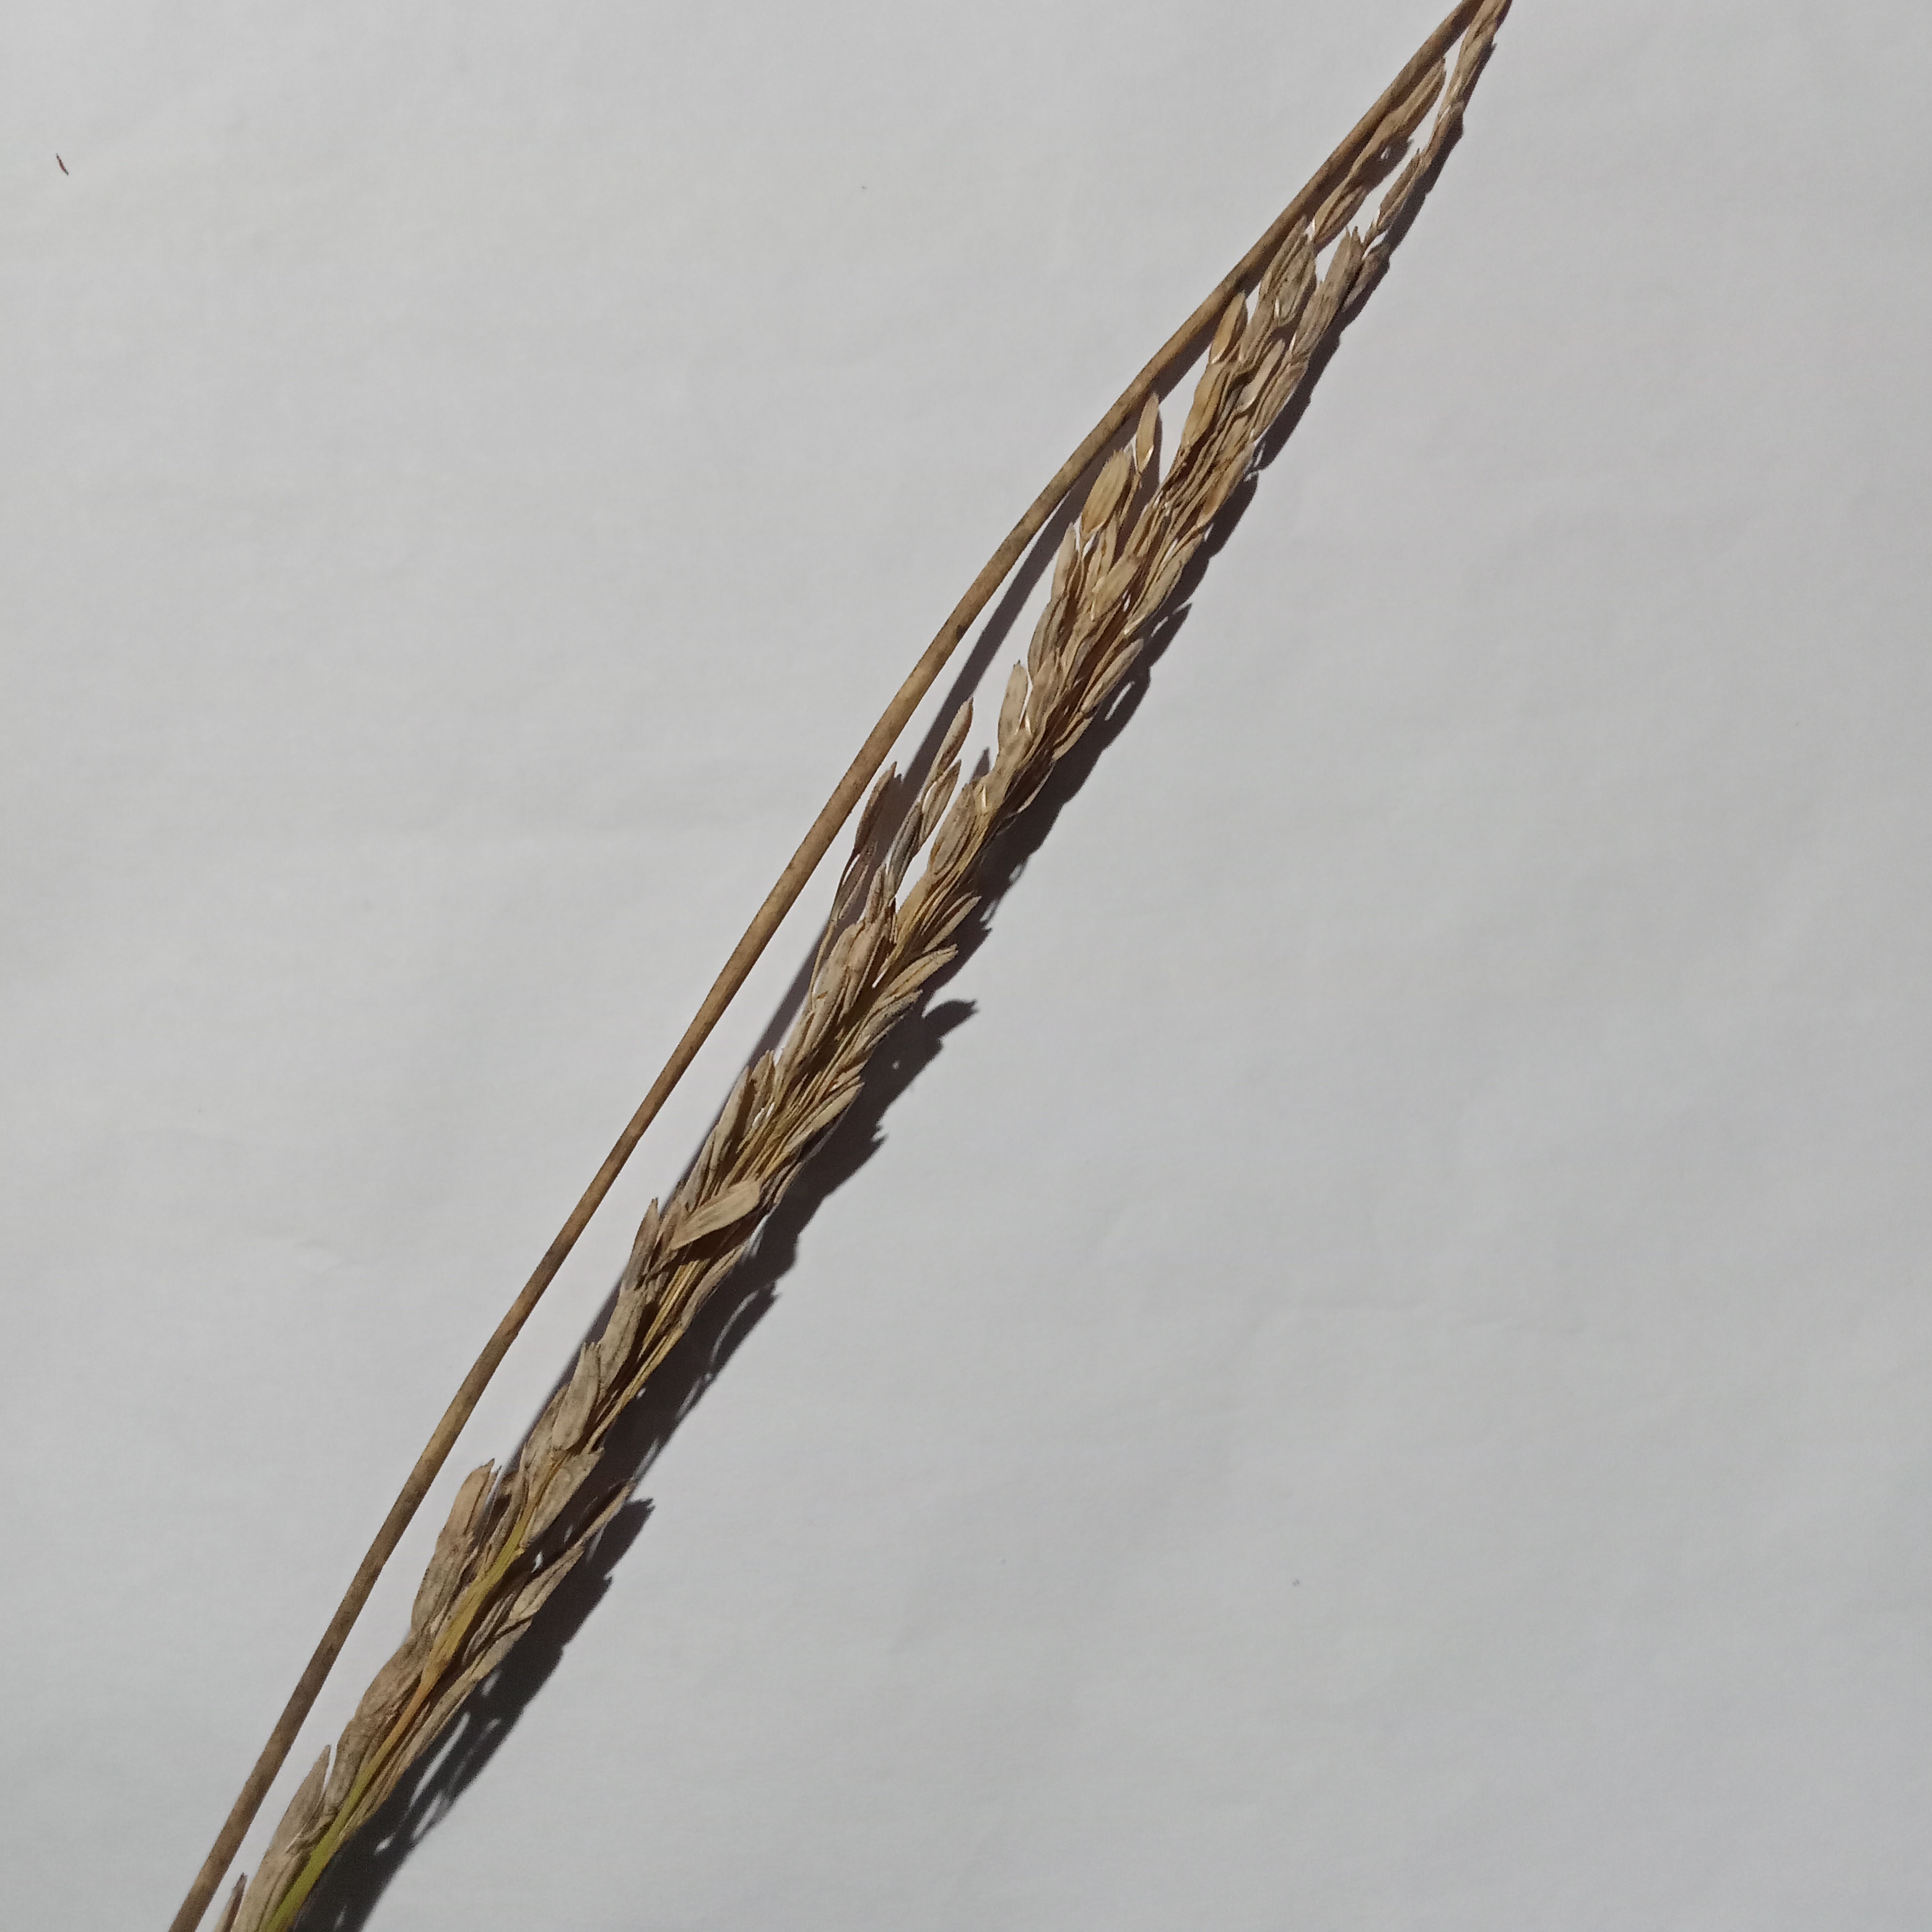
Nhãn: Bệnh Đạo ôn lá và cổ bông (Rice leaf and neck blast)